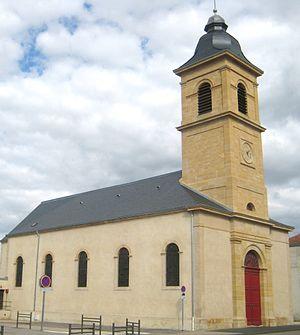
Conflans-en-Jarnisy est une commune française située dans le département de Meurthe-et-Moselle en région Grand Est. Ses habitants sont les Conflanais.